Dur-Kurigalzu

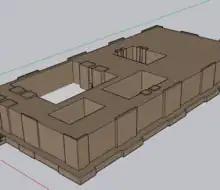
3-D reconstruction of the remains of the main palatial complex in Dur-Kurigalzu.

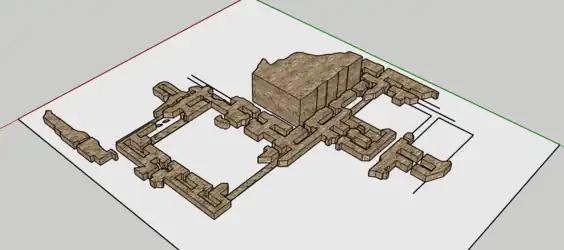
3-D reconstruction of the remains of the temple complex in Dur-Kurigalzu.

Excavations were conducted from 1942 through 1945, by Taha Baqir and Seton Lloyd in a joint excavation by the Iraqi Directorate-General of Antiquities and the British School of Archaeology in Iraq. Over 100 cuneiform tablets of the Kassite period were recovered, now in the Iraq Museum. Some were date-able to the reigns of Burna-Buriash II and Kashtiliash IV. They also showed that two of the palaces were named the Palace of the Mountain Sheep and the Palace of the Stag. A kudurru (IM 49991) dated to year five of Kassite ruler Nazi-Maruttash was also found. During the excavation, 5 fragments of a larger-than-life-size statue were discovered. They contain the longest yet found Kassite Sumerian inscriptions.